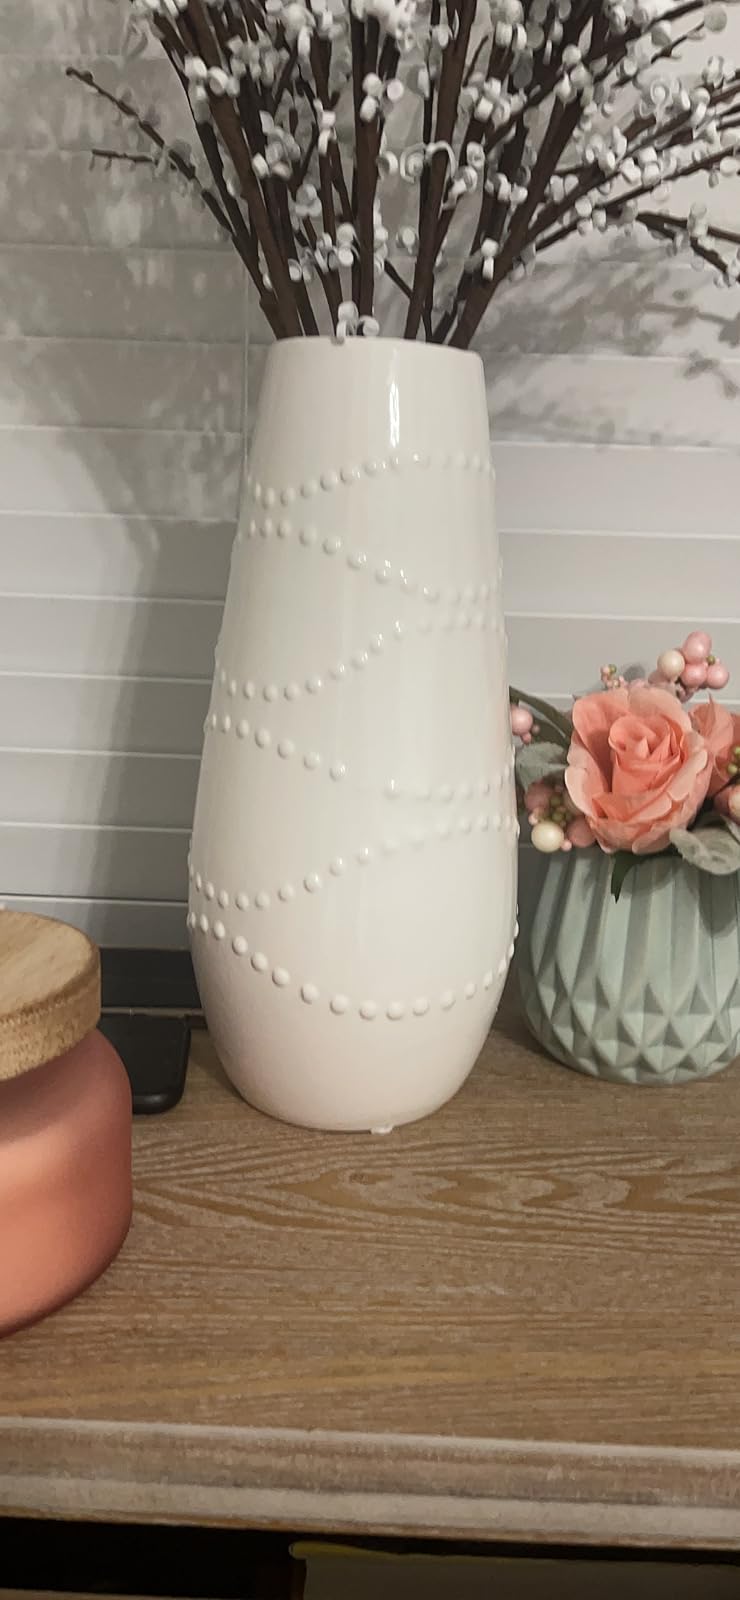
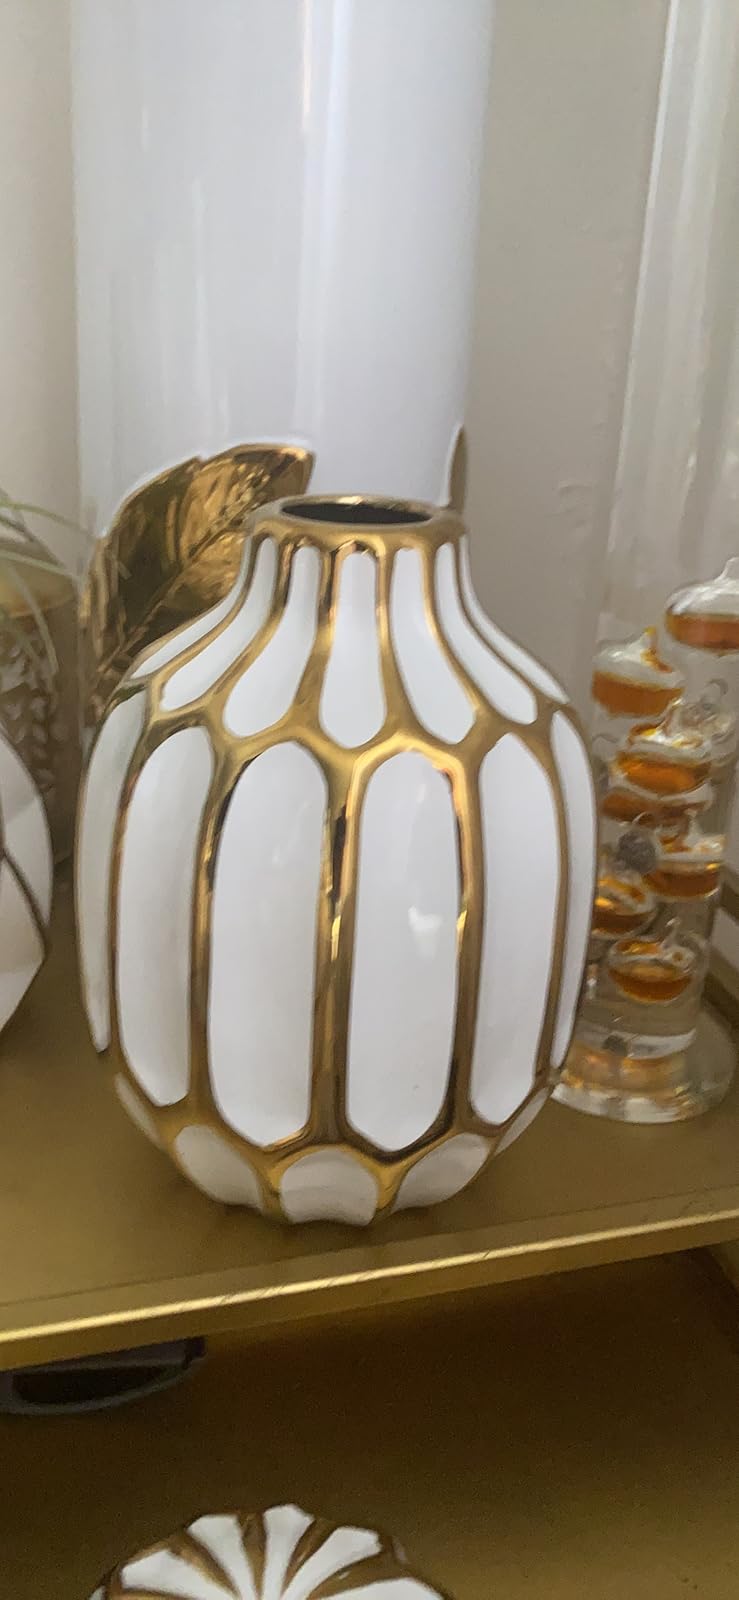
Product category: vase
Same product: no